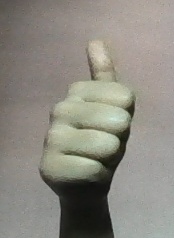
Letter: aleff